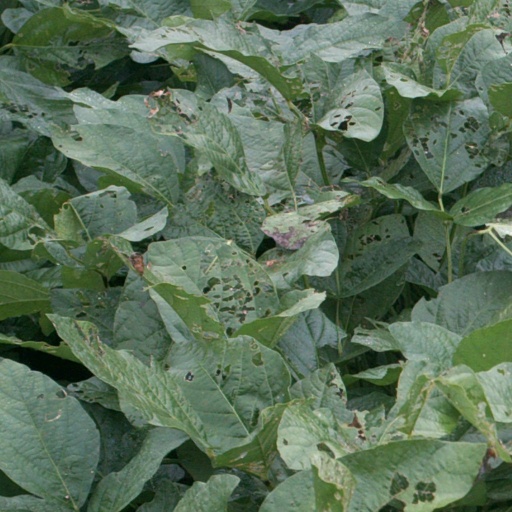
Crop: soybean